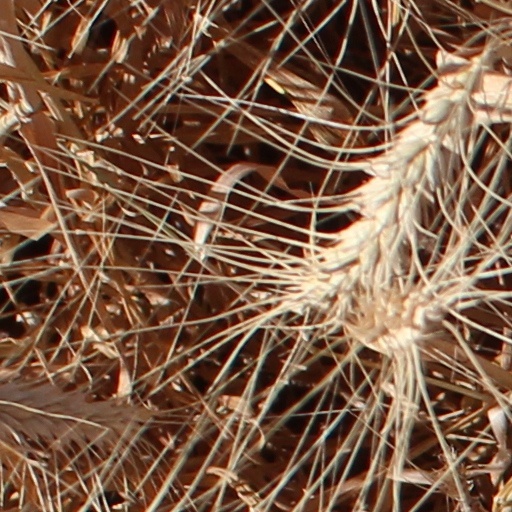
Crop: wheat